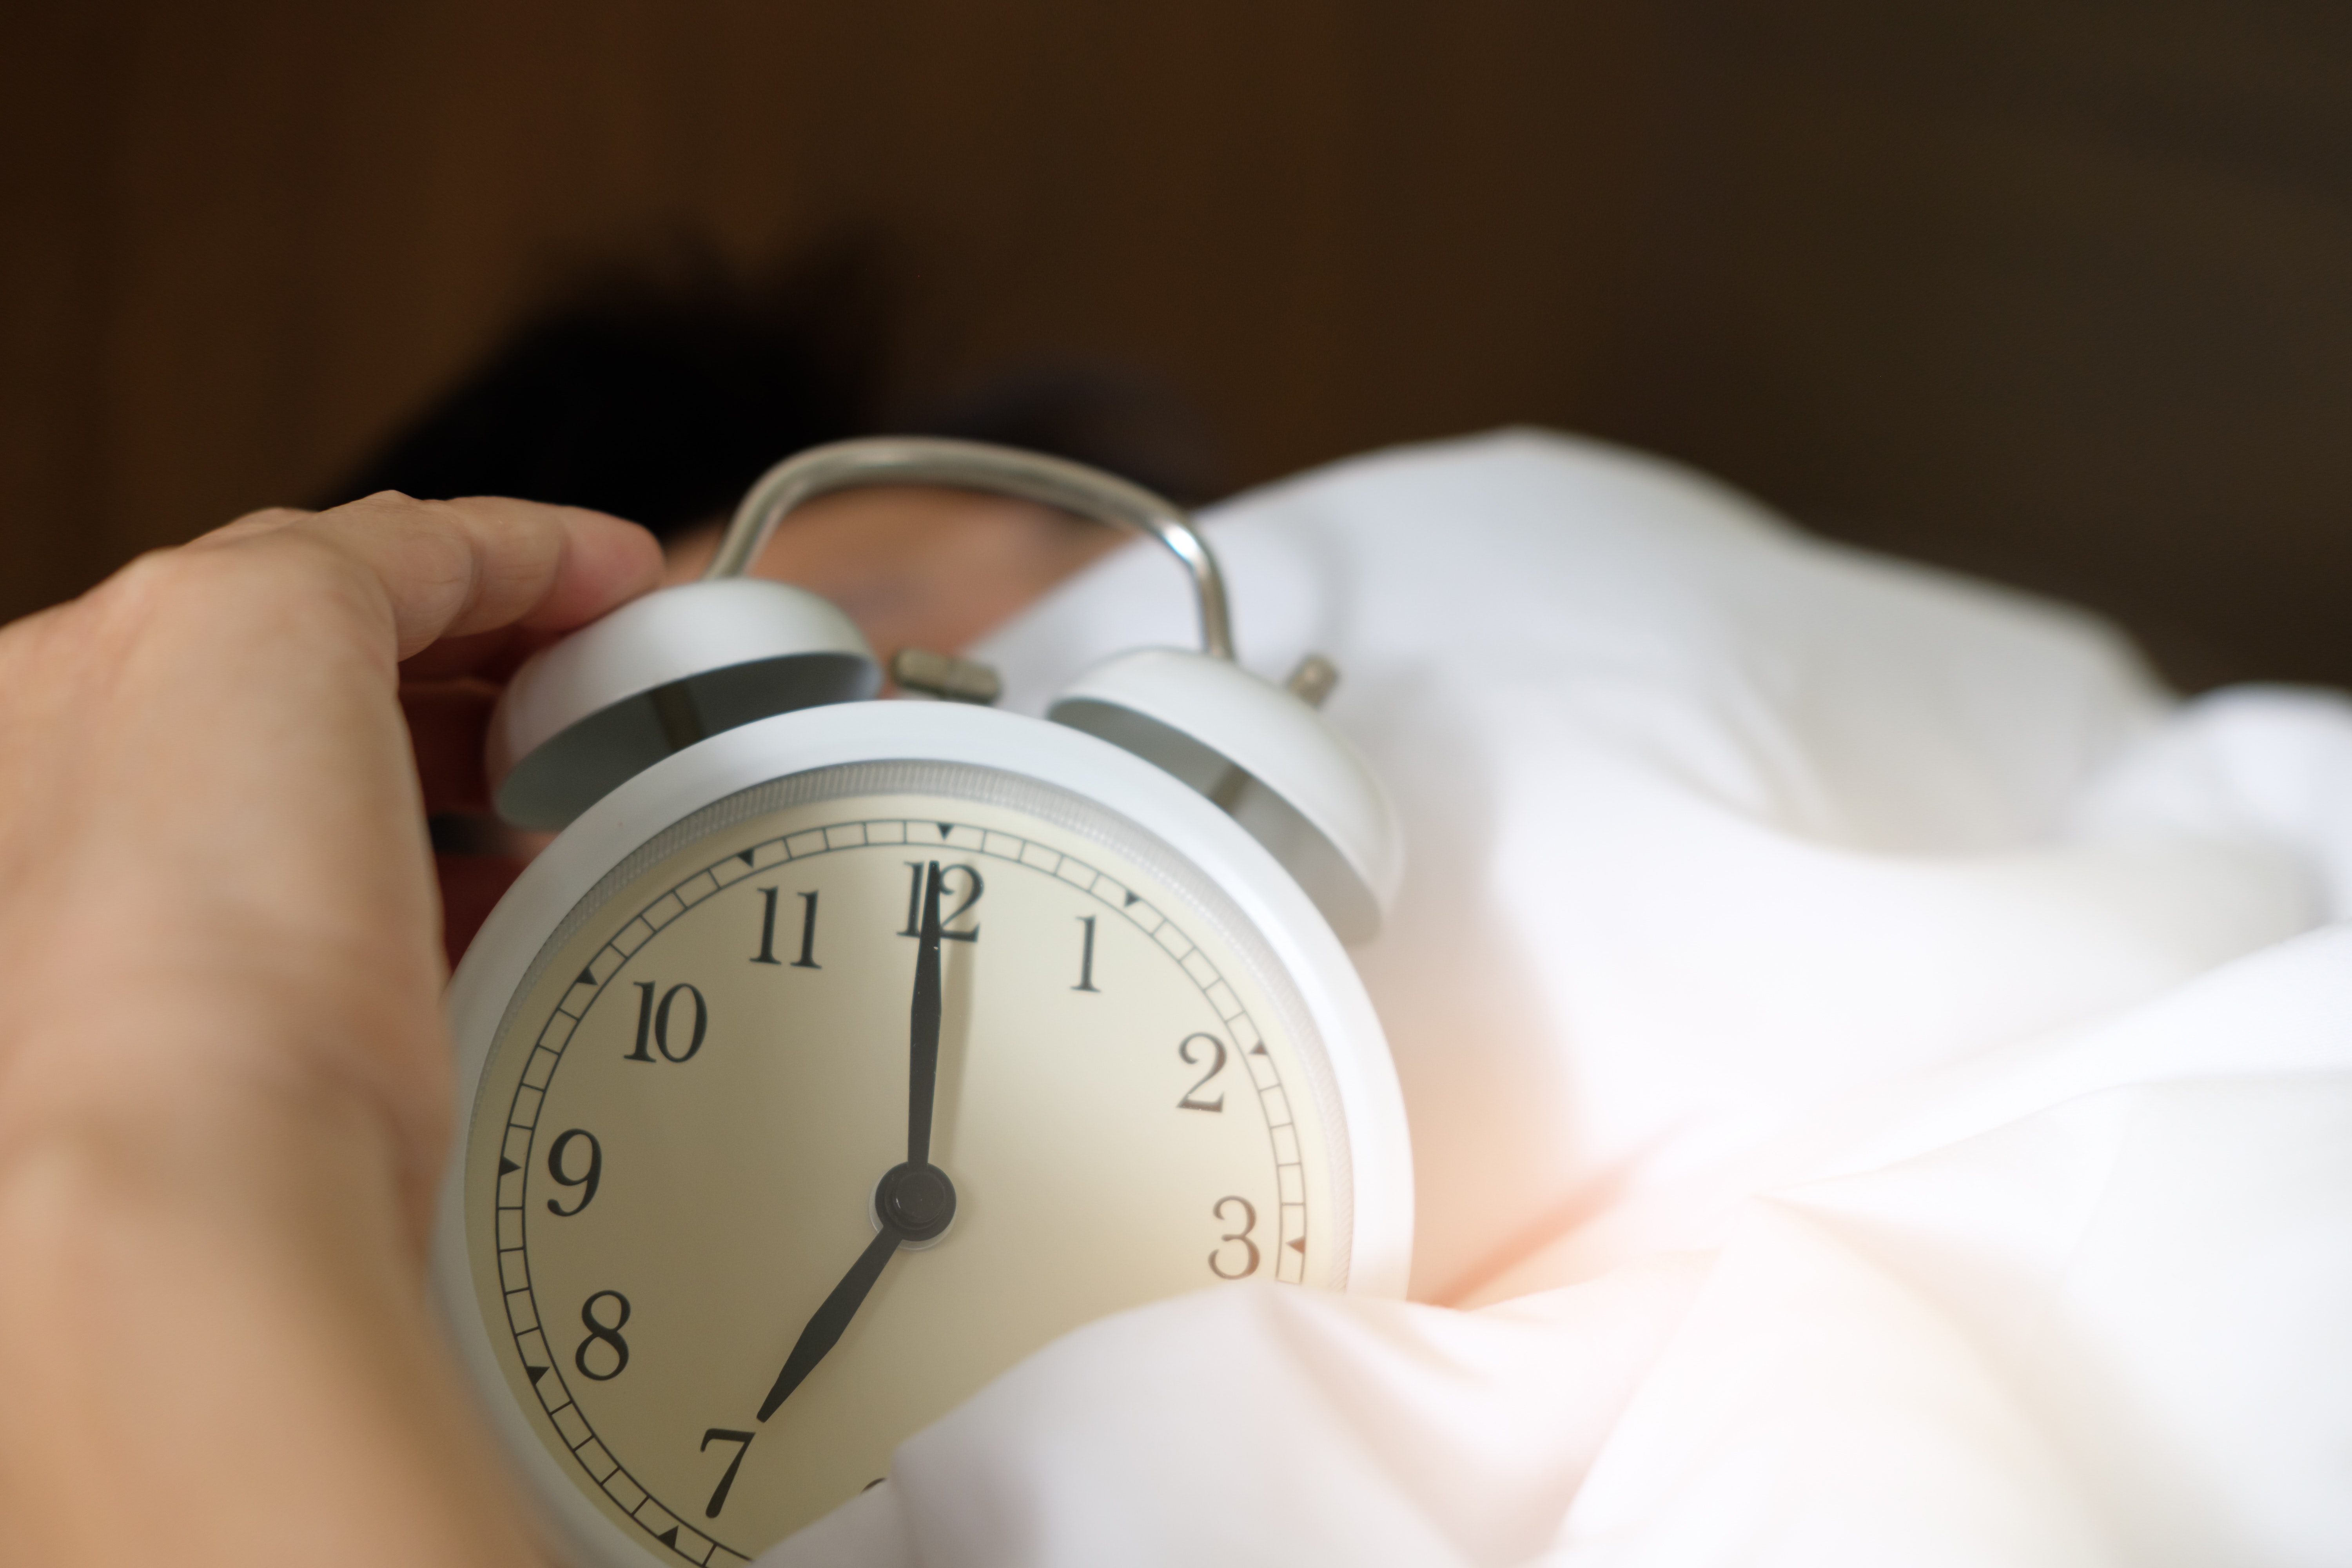
alarm clock, clock, hand, watch, home accessories, fashion accessory, interior design